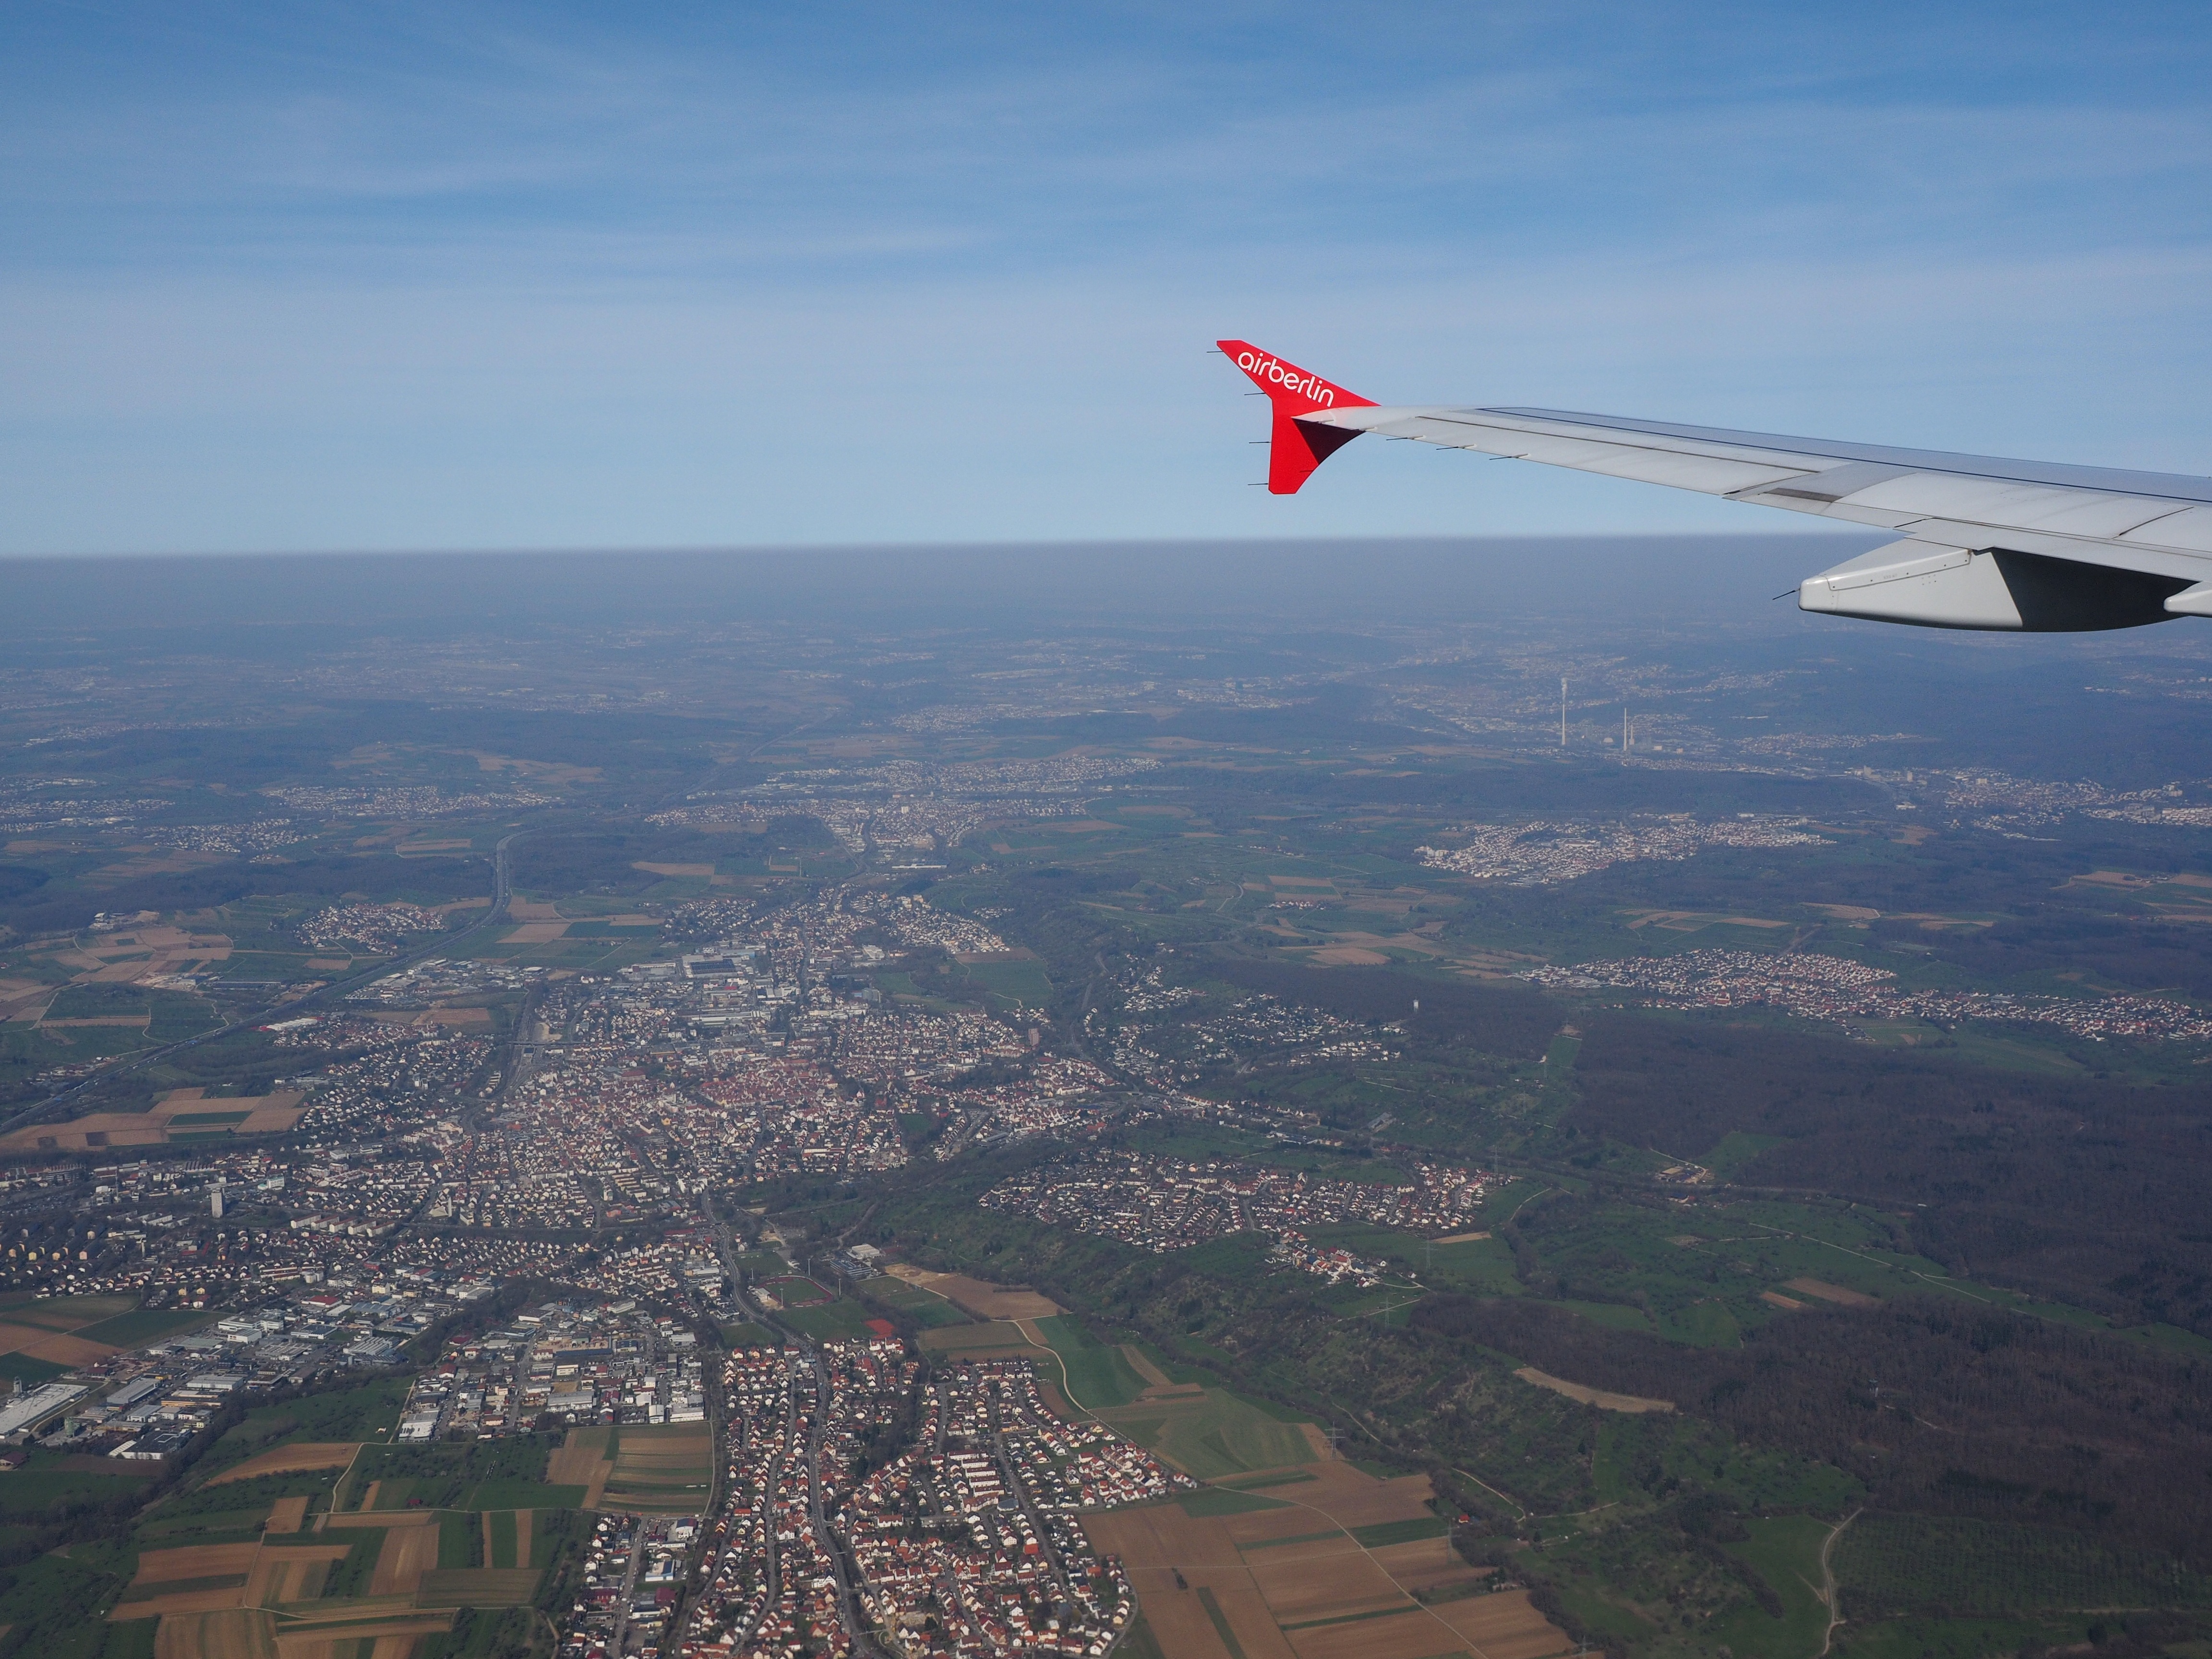
wing, cloud, sky, airplane, aircraft, daytime, airline, aviation, flight, aerial view, airliner, bird's eye view, aerial photography, flap, swabian alb, luftbildaufnahme, air travel, atmosphere of earth, aerospace engineering, schlierbach, kirchheim, kirchheim unter teck, notzingen